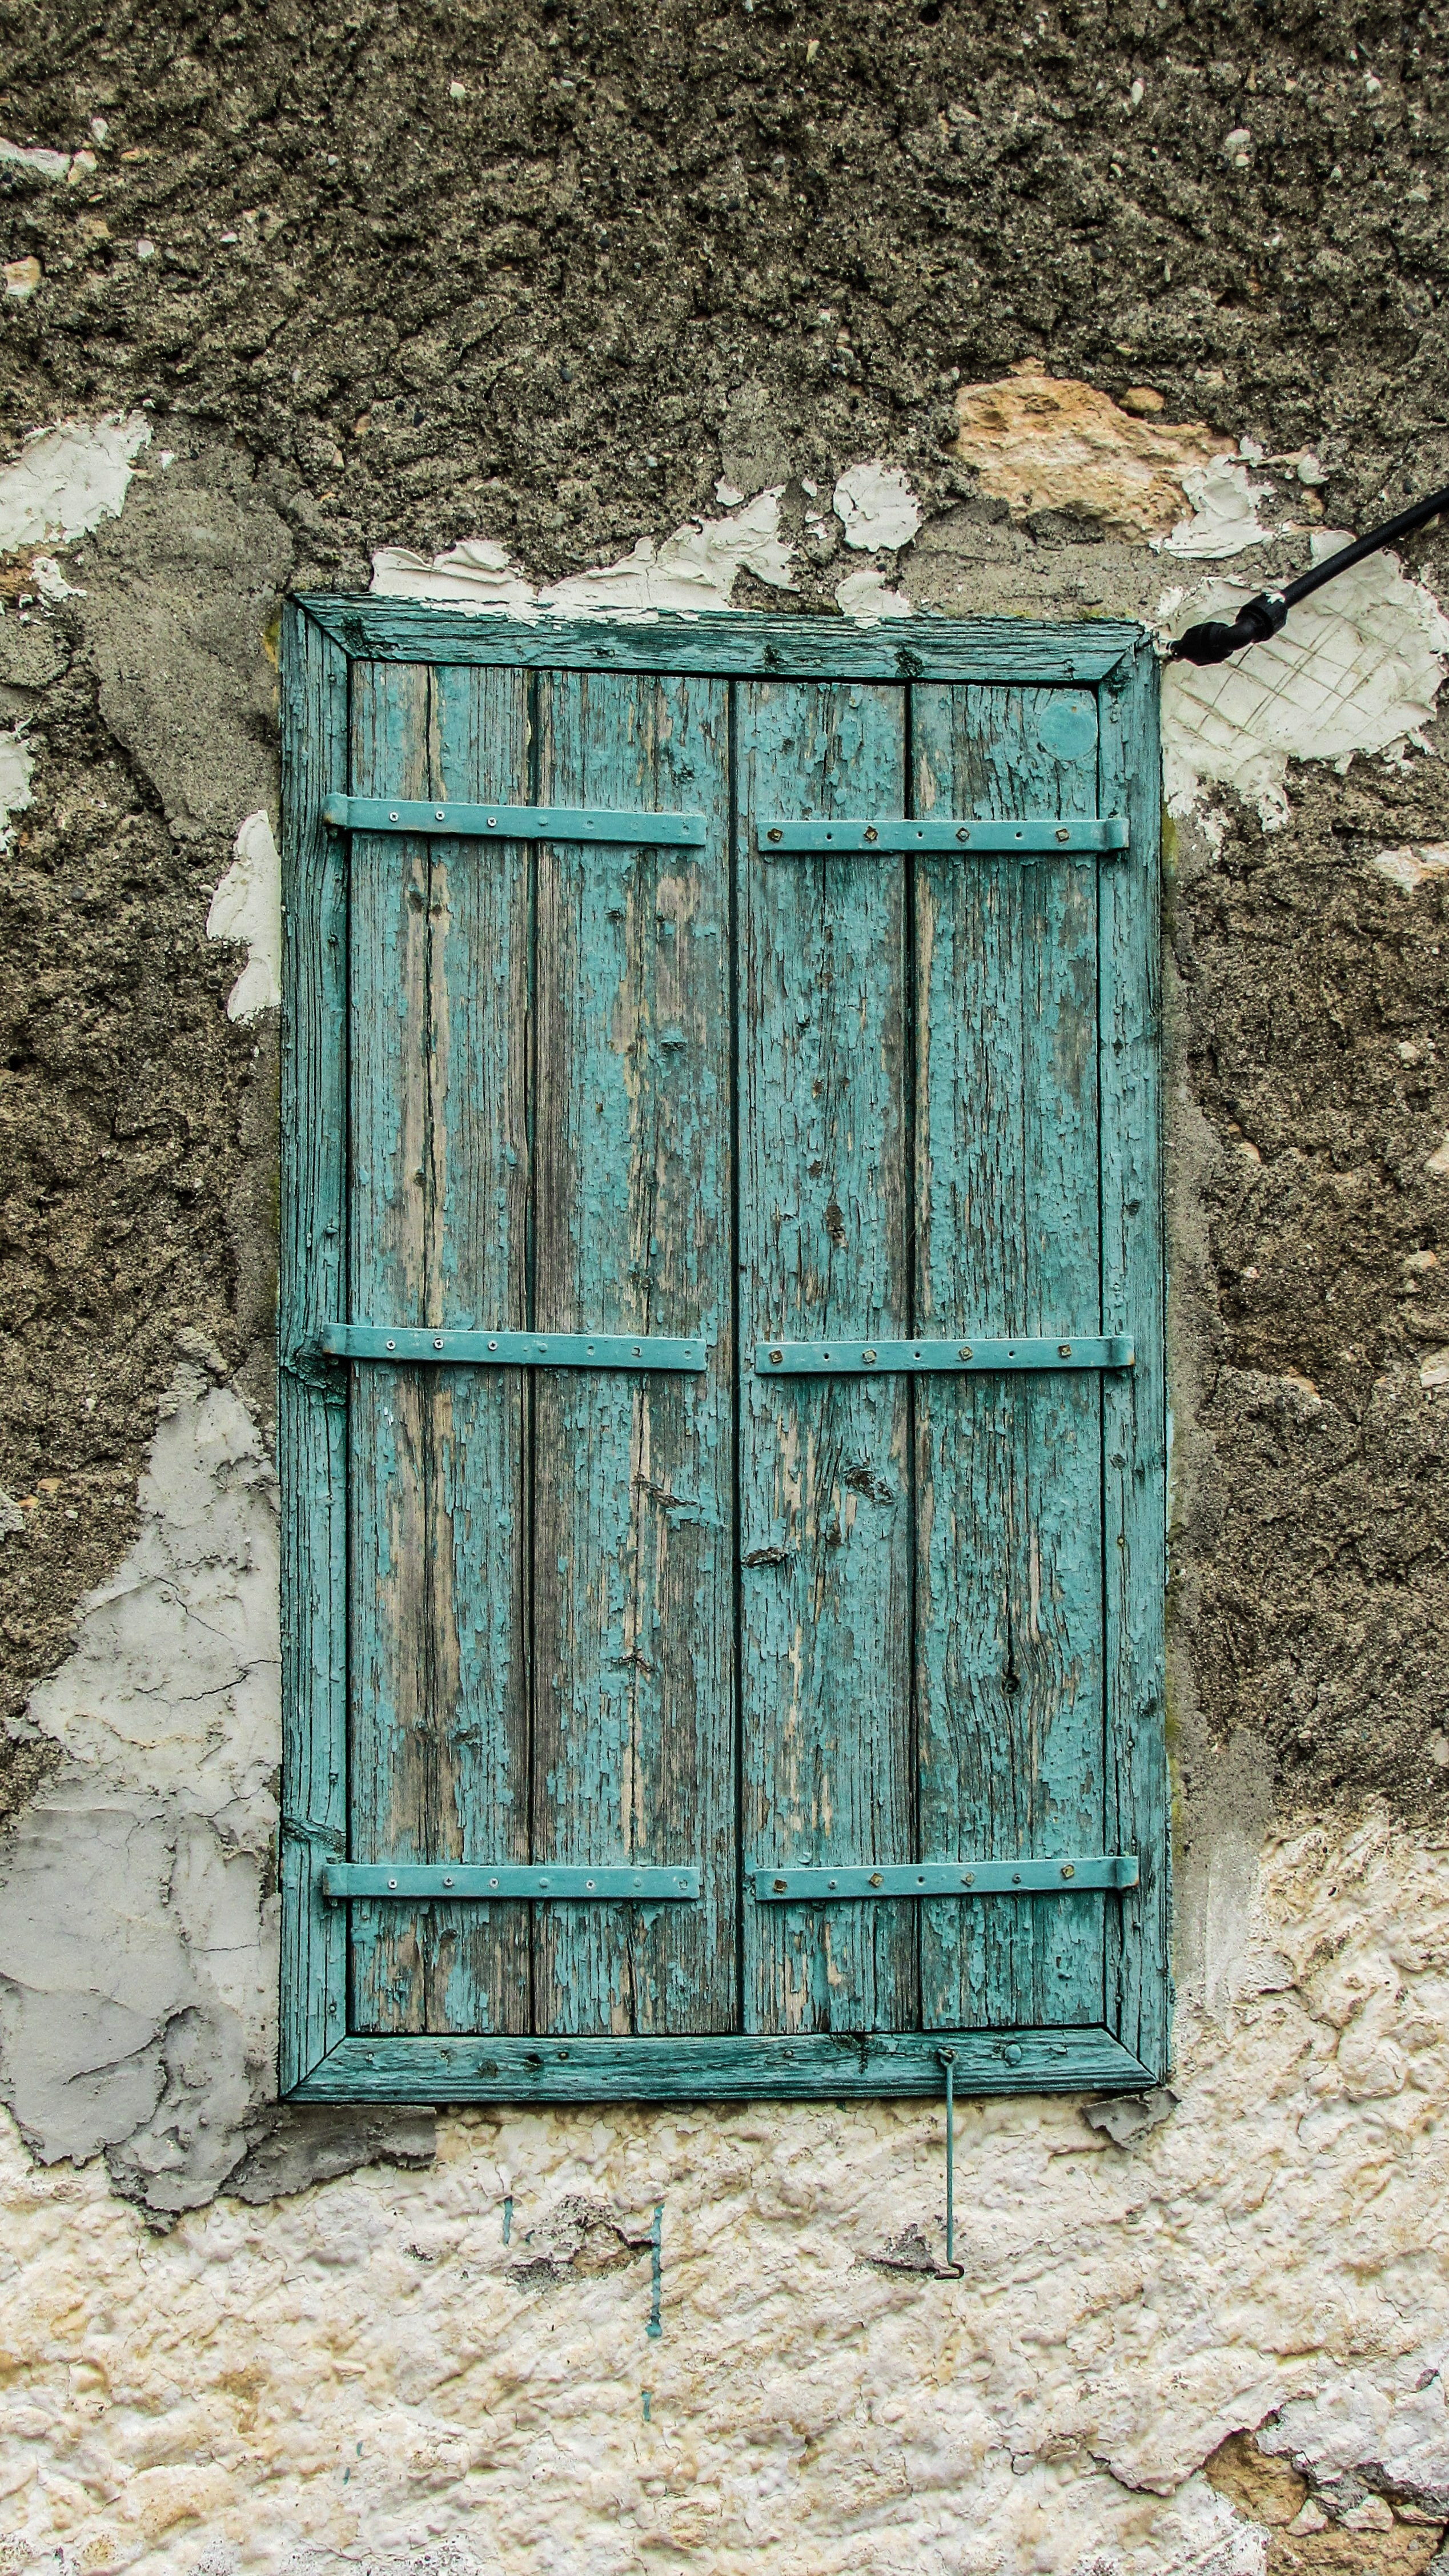
architecture, wood, texture, window, wall, green, color, blue, furniture, old house, rusty, wooden, traditional, cyprus, aged, xylotymbou